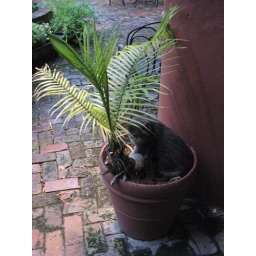
Tennessee the cat seeks shelter from a rain shower in a potted plant outside our room.